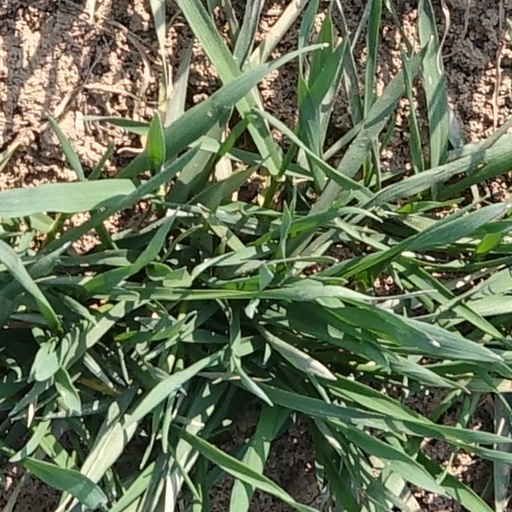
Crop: wheat